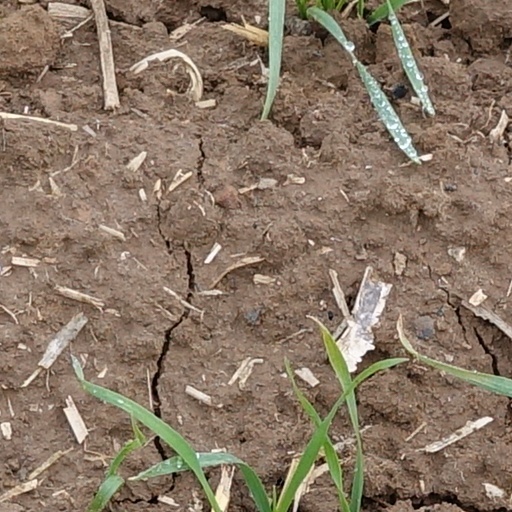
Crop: wheat